United States Navy reserve fleets

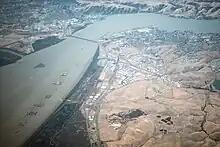
Aerial view of the US Reserve Fleet at Suisun Bay in 1995

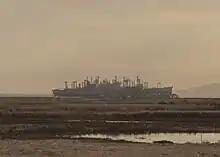
Some US reserve fleet ships at Suisun Bay in 2014

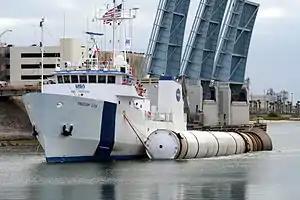
MV "Freedom Star" returns to port with an SRB after STS-131.

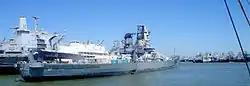
laid up in Suisun Bay ("Iowa" has since moved to the Port of Los Angeles as a museum ship).

In November 1976, the controlling organization was the Inactive Ship Division of the Naval Ship Systems Command. As of 2011, the controlling organization actually appears to be the Inactive Ships Management Office of the Program Executive Officer – Ships, Naval Sea Systems Command, Portsmouth, Virginia.